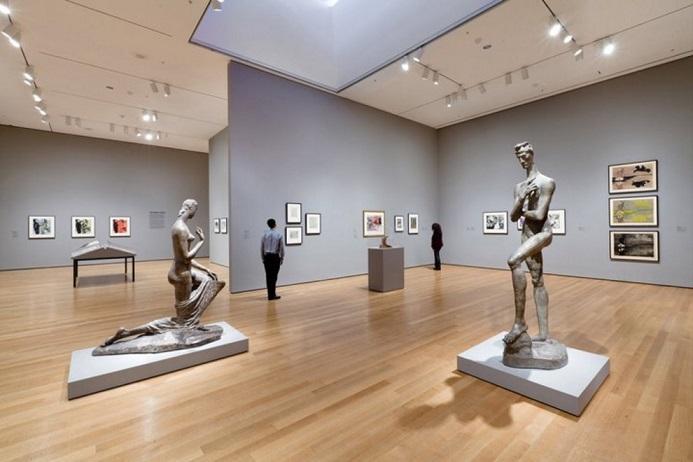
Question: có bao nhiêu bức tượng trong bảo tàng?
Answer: có hai bức tượng trong bảo tàng